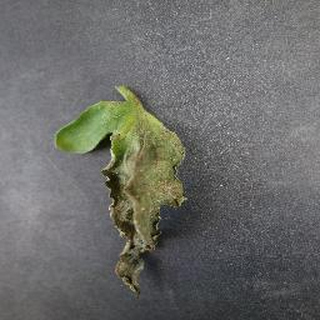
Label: tomato_late_blight